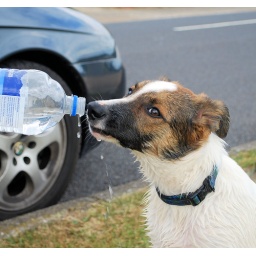
Red at just over a few month, drinking water after a long run along the beach